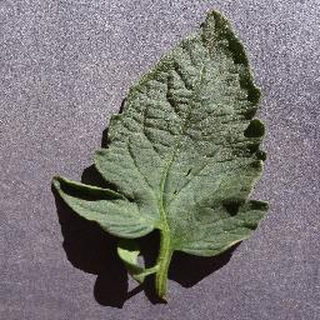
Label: healthy_tomato